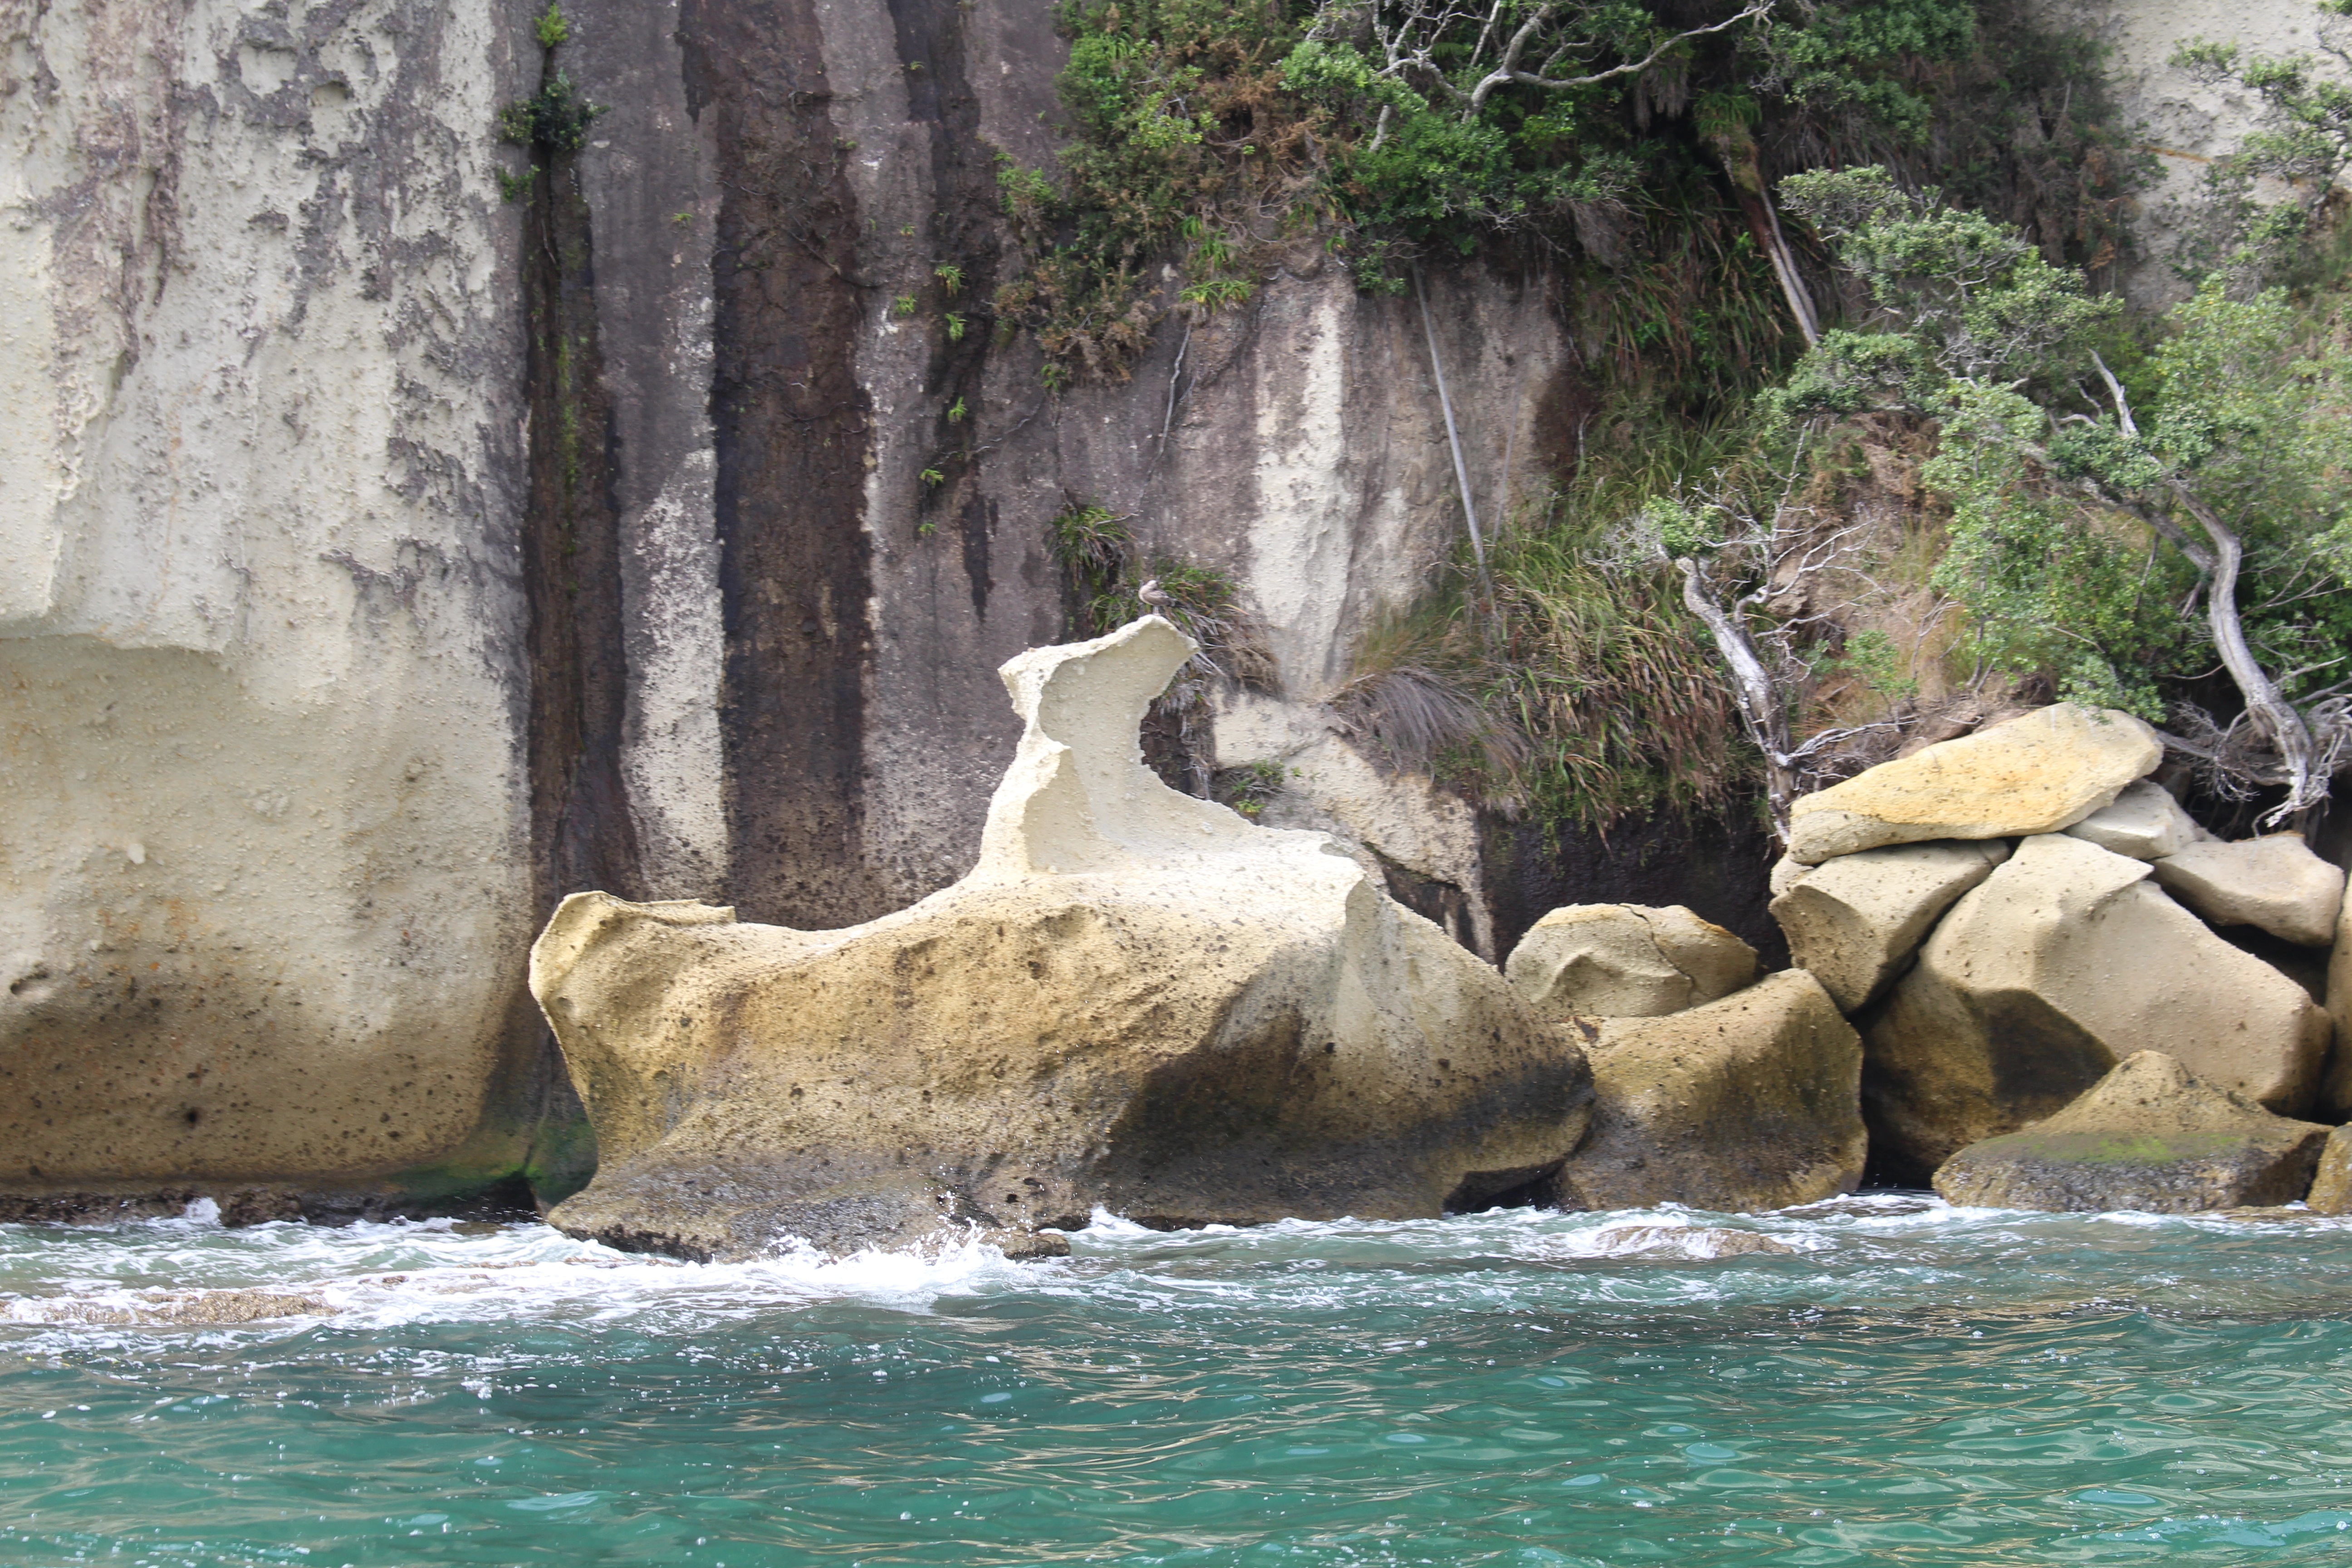
landscape, sea, coast, water, nature, rock, structure, wave, stone, summer, cliff, seaside, surf, holiday, mammal, blue, cliffs, new zealand, rocky coast, form, rock formations, steinig, north island, natural wonders, whitianga, ungewoehlich